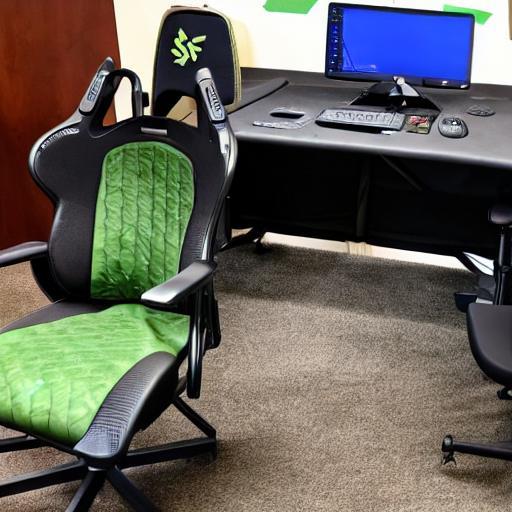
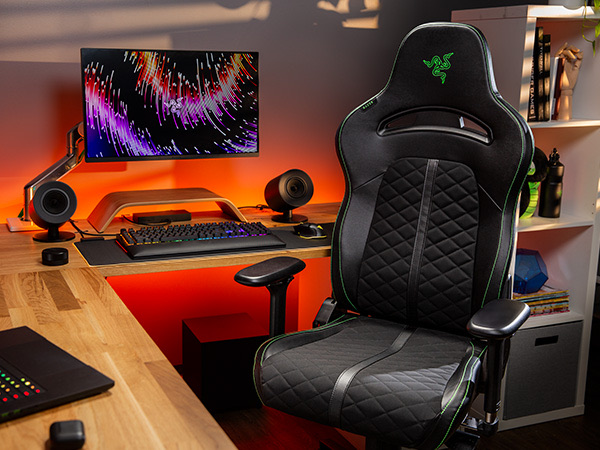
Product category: items_chair
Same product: no